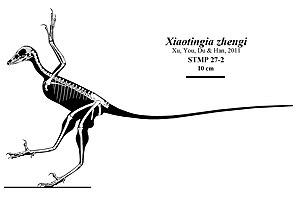
Xiaotingia est un genre éteint de dinosaures à plumes, un théropode paravien basal. Il n'est connu que par un seul squelette fossile, presque complet, provenant de la formation de Tiaojishan de la province du Liaoning en Chine. Il proviendrait d'un niveau géologique datant du début du Jurassique supérieur.
Xiaotingia est un genre éteint de dinosaures à plumes, un théropode paravien basal. Il n'est connu que par un seul squelette fossile, presque complet, provenant de la formation de Tiaojishan de la province du Liaoning en Chine. Il proviendrait d'un niveau géologique datant du début du Jurassique supérieur.